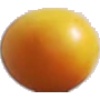
Label: Cherry Wax Yellow 1